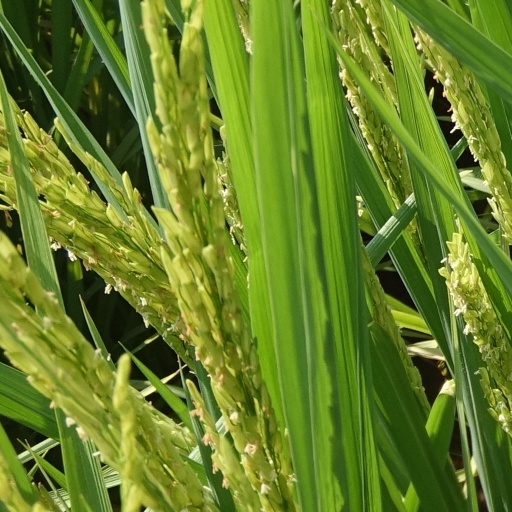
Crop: rice